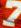
Number: 7